Phantom border

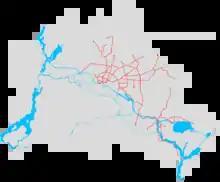
A map of the tram lines in Berlin as they appeared in 2009, which roughly shows the location of the former East Berlin, as its western counterpart replaced theirs in favor of buses.

A phantom border is an informal delineation following the approximate course of an abolished political border, associated with demographic differences on each side as a continuing legacy of historical division, despite official geopolitical union. Not all former political borders are today phantom borders. Factors that may increase the likelihood of a political border becoming a phantom border upon dissolution, include: short time elapsed since the border's dissolution, long existence of the former border, imporousity of the former border, and divergent characteristics of the political entity formerly governing one side of the border.